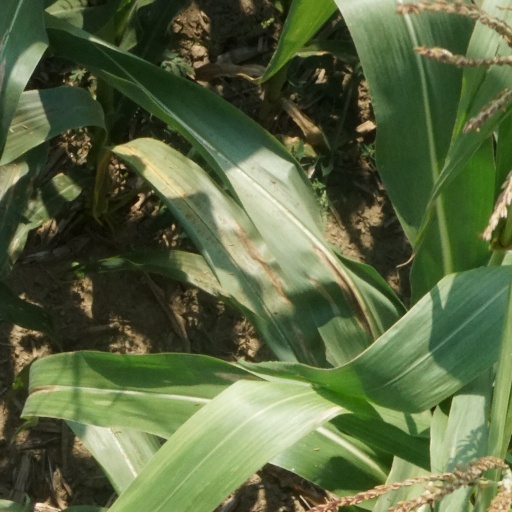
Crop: maize; corn